Answer in natural language. How many Chairs are visible in the scene? Choose between the following options: 0, 2, 3, 5 or 4
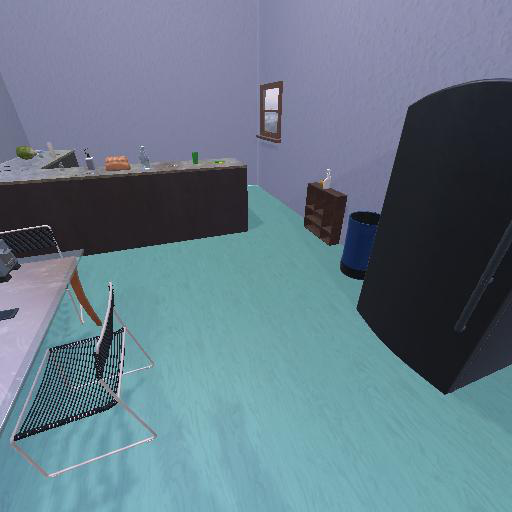
<answer>2</answer>